Mannlicher M1895

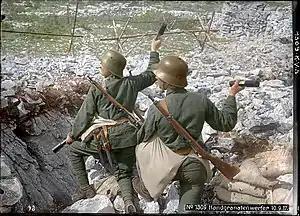
Austro-Hungarian Stormtroopers armed with Mannlicher M95 Stutzens at the Isonzo front in 1917 (colorized).

The M1895 was initially adopted and employed by the Austro-Hungarian Army throughout World War I, and retained post-war by both the Austrian and Hungarian armies. The main foreign user was Bulgaria, which, starting in 1903, acquired large numbers and continued using them throughout both Balkan and World Wars. After Austria-Hungary's defeat in World War I, many were given to other Balkan states as war reparations. A number of these rifles also saw use in World War II, particularly by second line, reservist, and partisan units in Romania, Yugoslavia, Italy, and to a lesser degree, Germany. Post-war many were sold as cheap surplus, with some finding their way to the hands of African guerrillas in the 1970s and many more being exported to the United States as sporting and collectible firearms.